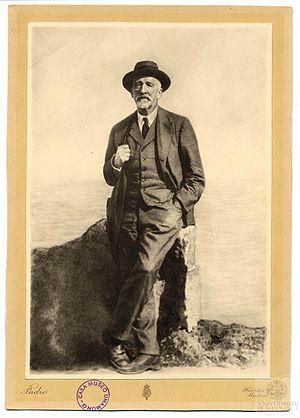
Le museo del pueblo ou museo circulante est un musée itinérant espagnol créé pendant la Seconde République. C'est l'un des premiers projets développés par les Misiones Pedagógicas et impulsés par Manuel Bartolomé Cossío parmi les nombreuses œuvres de l'Institution libre d'enseignement. Il est inauguré le 29 mai 1931 et cesse son activité quand la guerre d'Espagne éclate en 1936.
Manuel Bartolomé Cossío, né à Haro le 22 février 1857 et mort à Collado Mediano le 2 septembre 1935, est un pédagogue et historien espagnol, dont le parcours est lié à l'Institution libre d'enseignement.